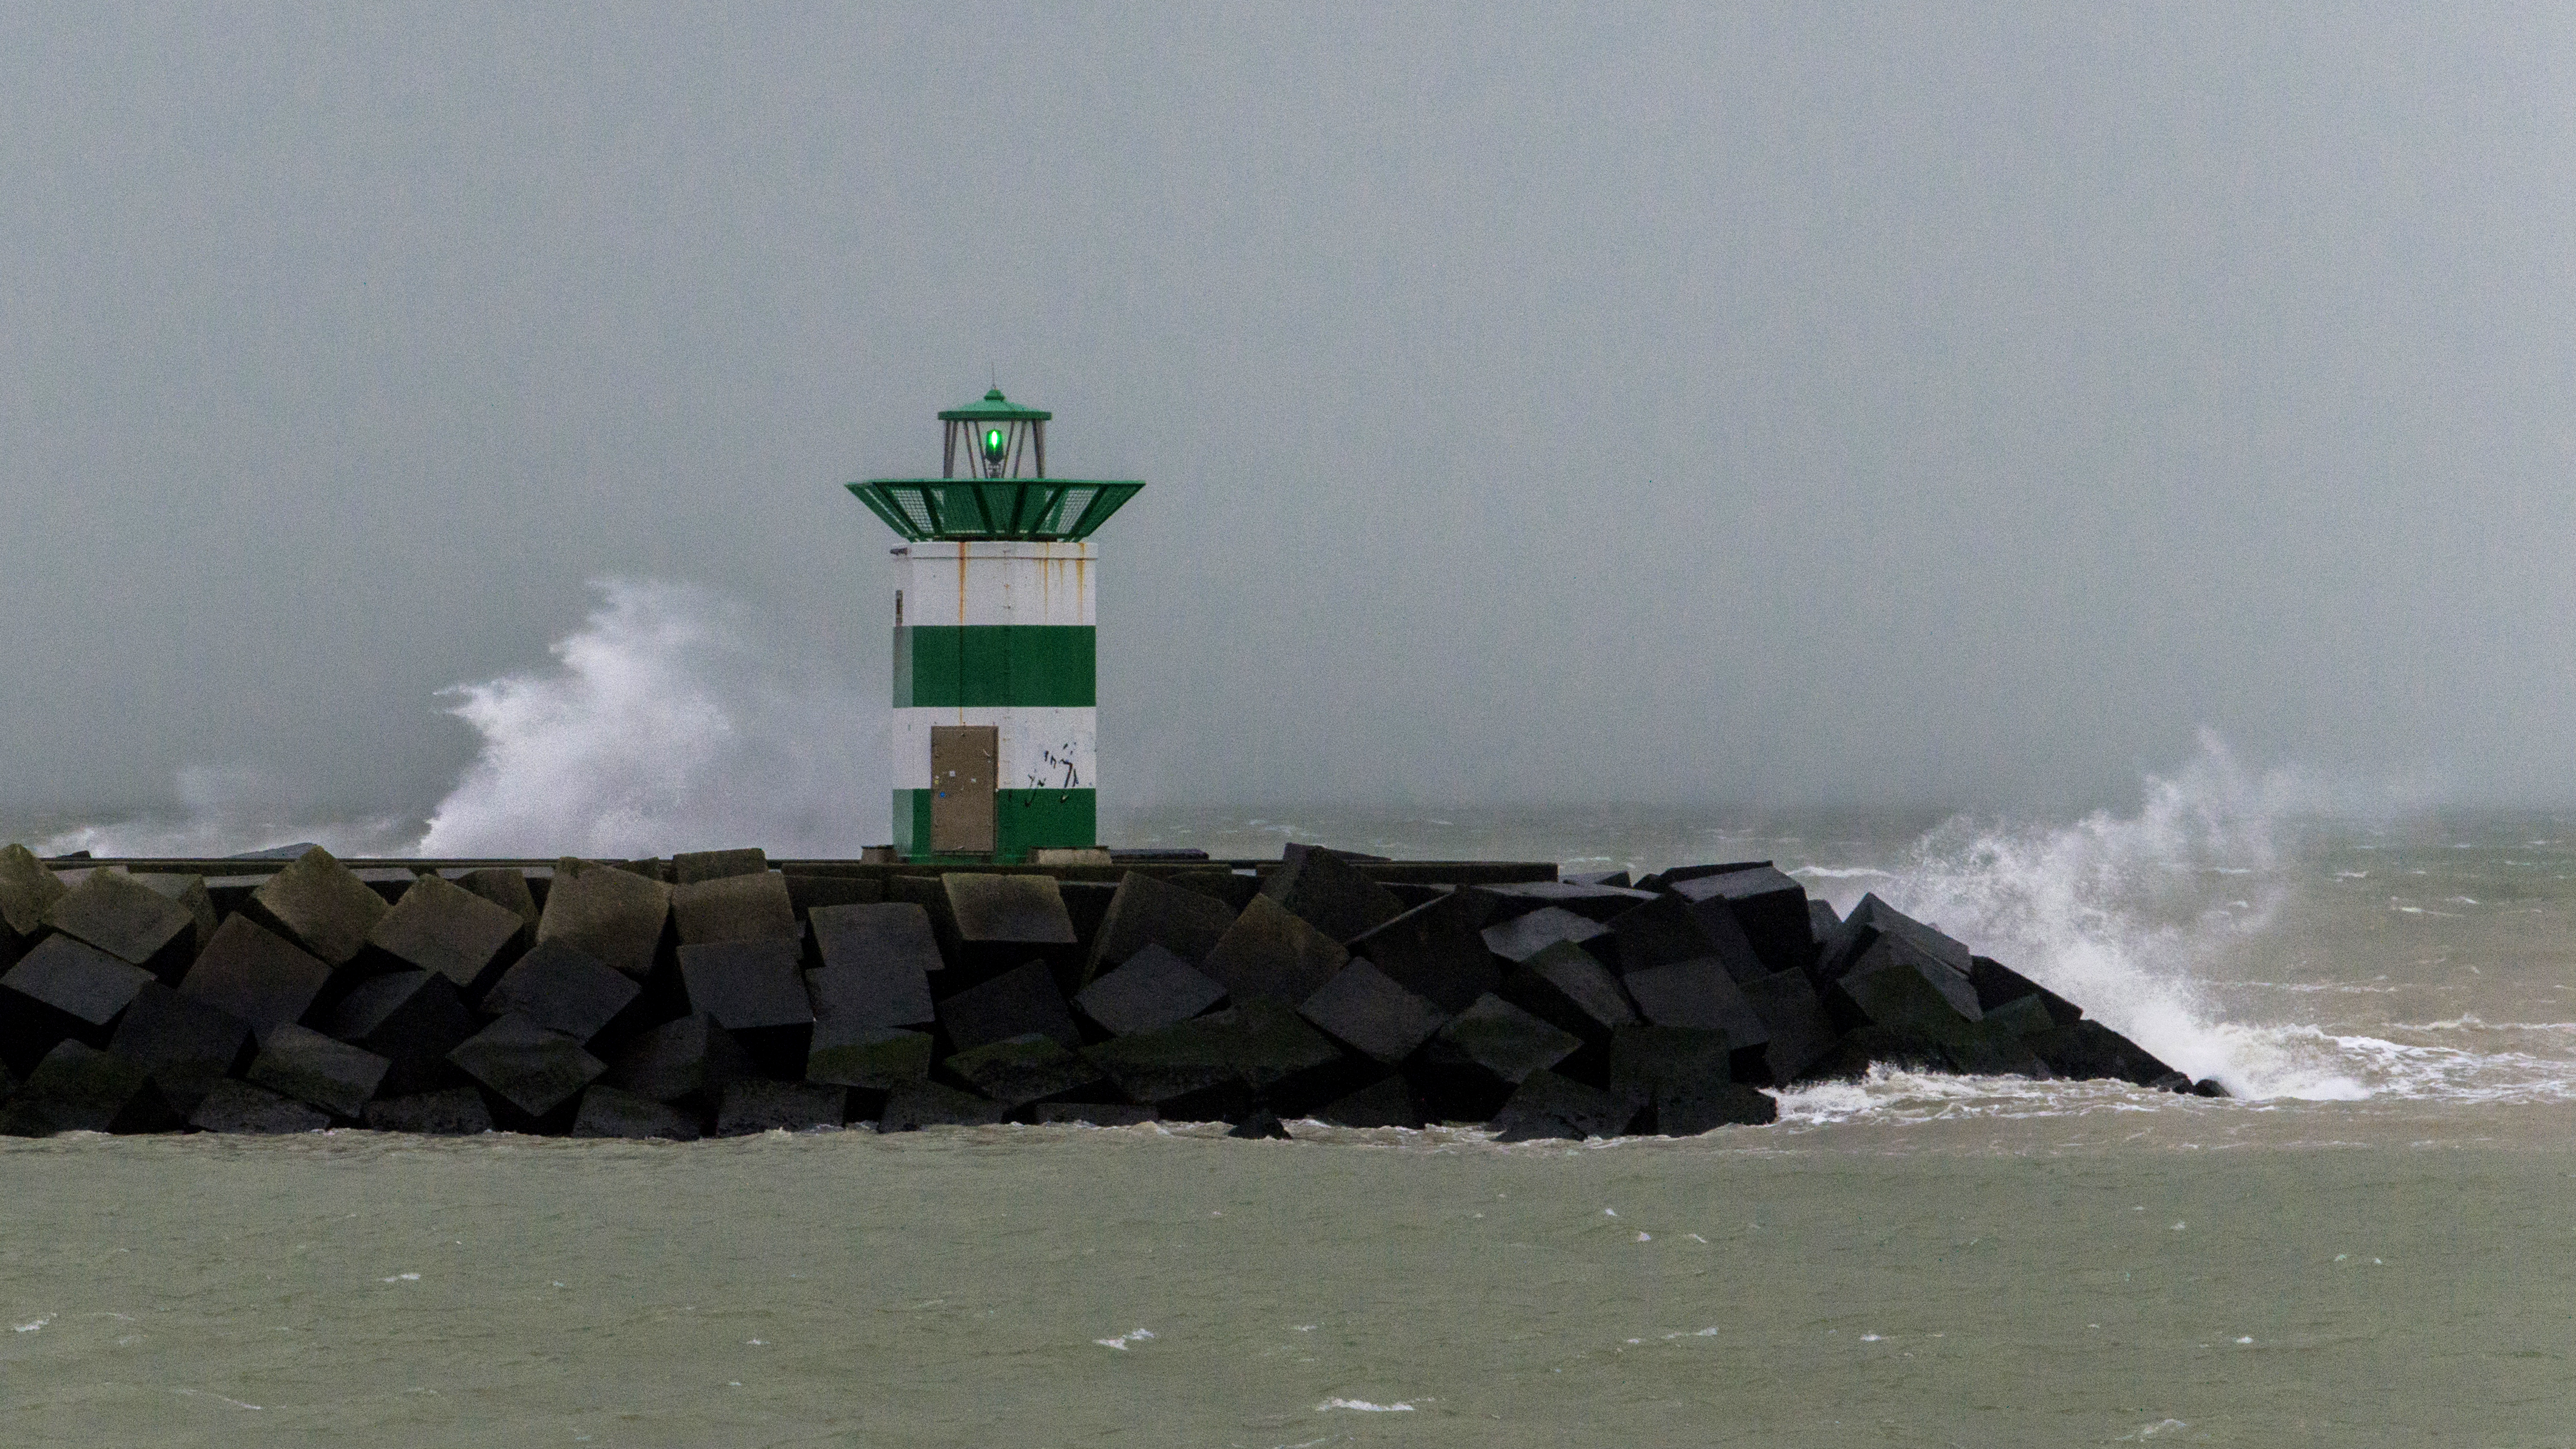
beach, sea, coast, water, outdoor, ocean, sky, wave, wind, photo, vehicle, tower, weather, storm, nikon, holland, nederland, haven, scheveningen, denhaag, netherlands, dutch, outdoorphotography, picture, photograph, fotos, foto, watercraft, breakwater, paulvandevelde, pdvandevelde, padagudaloma, natuurfotografie, naturephotographer, dordrecht, nederlandinfotos, pvdvfotografie, pdvandeveldedordrecht, nederlandsefotografie, dutchphotogaraphy, thehague, totallydutch, fotografienederland, hollandsefotografie, fotografieholland, atmosphere of earth